Giuseppe Marcone

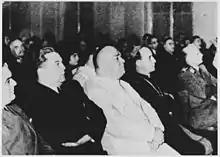
Andrija Artuković, Alojzije Stepinac and Giuseppe Ramiro Marcone.

Giuseppe Ramiro Marcone, OSB (1882, San Pietro Infine, Italy – 1952, Montevergine) was an Italian Benedictine abbot. He was ordained in 1906 and appointed Abbot of Montevergine in 1918. He served an apostolic visitor to Croatia during World War II, in which capacity he worked on behalf of the Holy See for the protection of Croatian Jews.